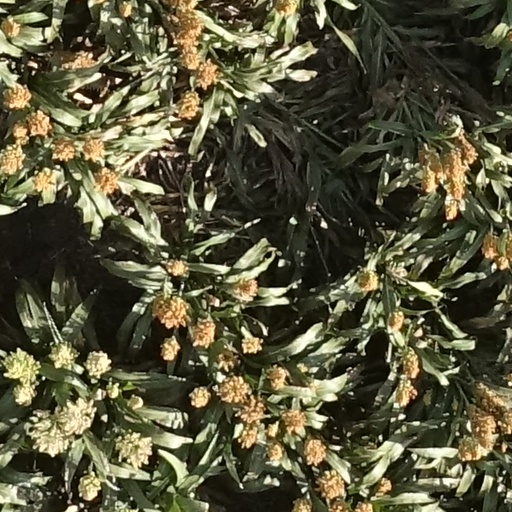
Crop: sorghum